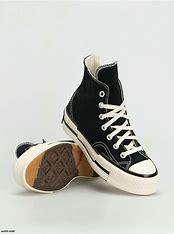
Brand: Converse
Model: Chuck 70